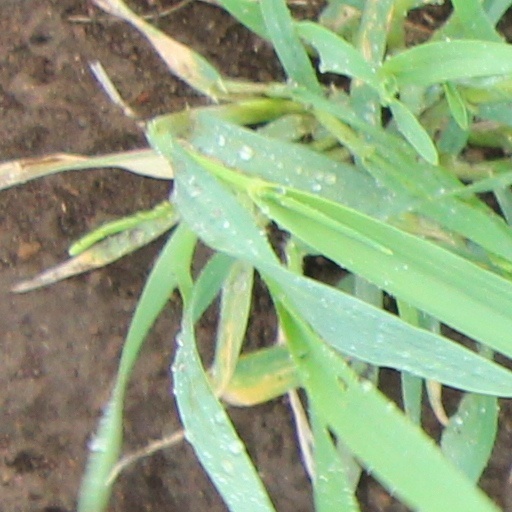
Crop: wheat